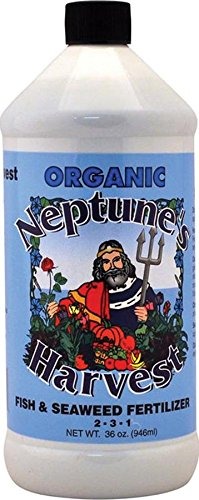
Item Name: Neptune's Harvest Fish and Seaweed Blend Fertilizer 2-3-1, 36 Ounce
Bullet Point 1: Gives you the best of both products with a perfect blend of fish hydrolysate and seaweed, ensuring a complete fertilization program
Bullet Point 2: Flowers and foliage will be stronger and more colorful
Bullet Point 3: Blooms will be more plentiful, fragrant and longer lasting
Value: 1.0
Unit: Count

Price: 23.91